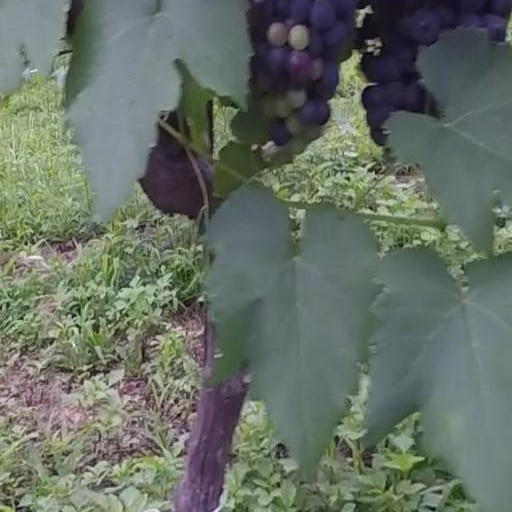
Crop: grape